David Hunter (English cricketer)

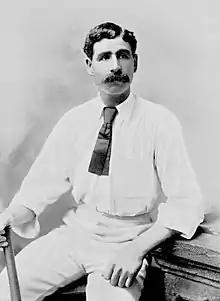
Hunter pictured in about 1895

David Hunter (23 February 1860 – 11 January 1927) was part of a lineage of Yorkshire County Cricket Club wicket-keepers, stretching on through Arthur Dolphin to Arthur Wood, Jimmy Binks and David Bairstow. Hunter played 517 first-class games for Yorkshire between 1888 and 1909.